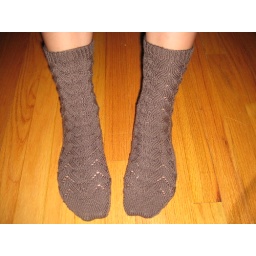
yarn: cherry tree hill in bark